Human factors in diving equipment design

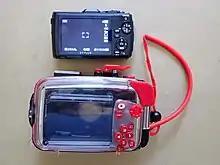
Olympus TG-3 camera and underwater housing, back view, showing relatively large view screen for focus and framing, but relatively crowded buttons for controlling detailed settings.

A diver propulsion vehicle (DPV) is a powered device with an integral thruster used by scuba divers to increase their range underwater. Range is restricted by the amount of breathing gas that can be carried, the rate at which that breathing gas is consumed, and the power endurance and speed of the DPV. Time limits imposed on the diver by decompression requirements may also limit safe range in practice. DPVs have recreational, scientific and military applications. They have been produced in a range of configurations from small, easily portable scooter units with a small range and low speed, to faired or enclosed units capable of carrying several divers longer distances at higher speeds.